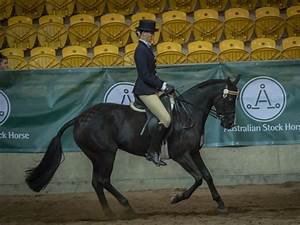
Label: horse